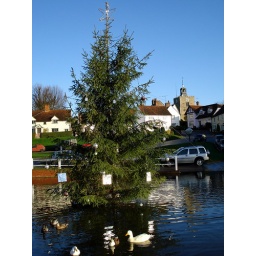
Finchingfield is a picturesque village, near Braintree, they have a Christmas tree on the duck pond.